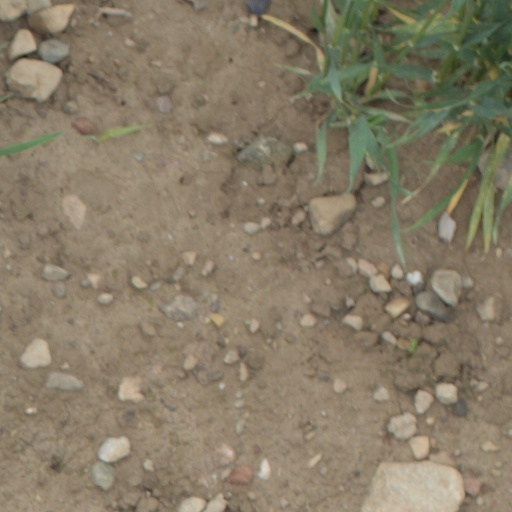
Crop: wheat